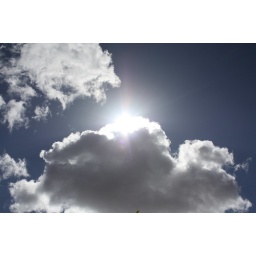
A bear in the sky